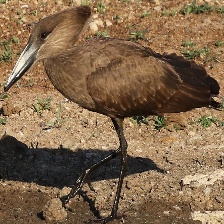
Species: HAMERKOP
Scientific name: SCOPUS UMBRETTA